Alipogene tiparvovec

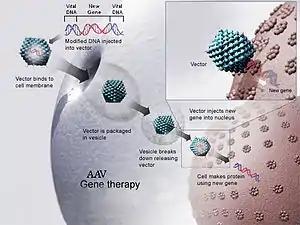
Gene therapy using an AAV vector. A new gene is inserted into a cell using the AAV protein shell. Once inside the nucleus, the new gene makes functional protein to treat a disease.

Alipogene tiparvovec, sold under the brand name Glybera, is a gene therapy treatment designed to reverse lipoprotein lipase deficiency (LPLD), a rare recessive disorder, due to mutations in LPL, which can cause severe pancreatitis. It was recommended for approval by the European Medicines Agency in July 2012, and approved by the European Commission in November of the same year. It was the first marketing authorisation for a gene therapy treatment in either the European Union or the United States.